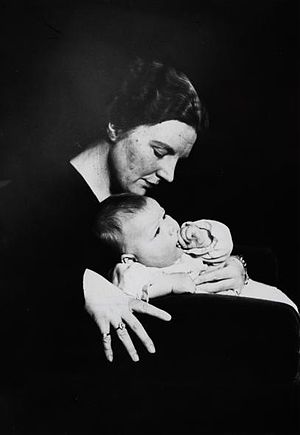
Beatrix af Nederlandene / Opvækst og uddannelse
Beatrix som barn sammen med moren Juliana i 1938
Beatrix af Nederlandene var regerende dronning af Nederlandene fra 30. april 1980 til den 30. april 2013.